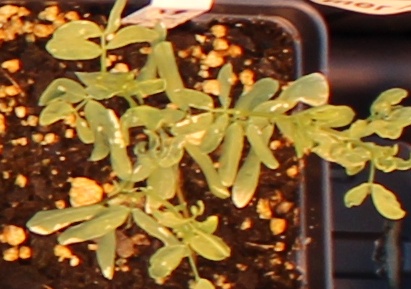
Label: Lentil